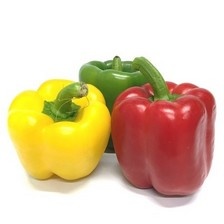
Label: capsicum